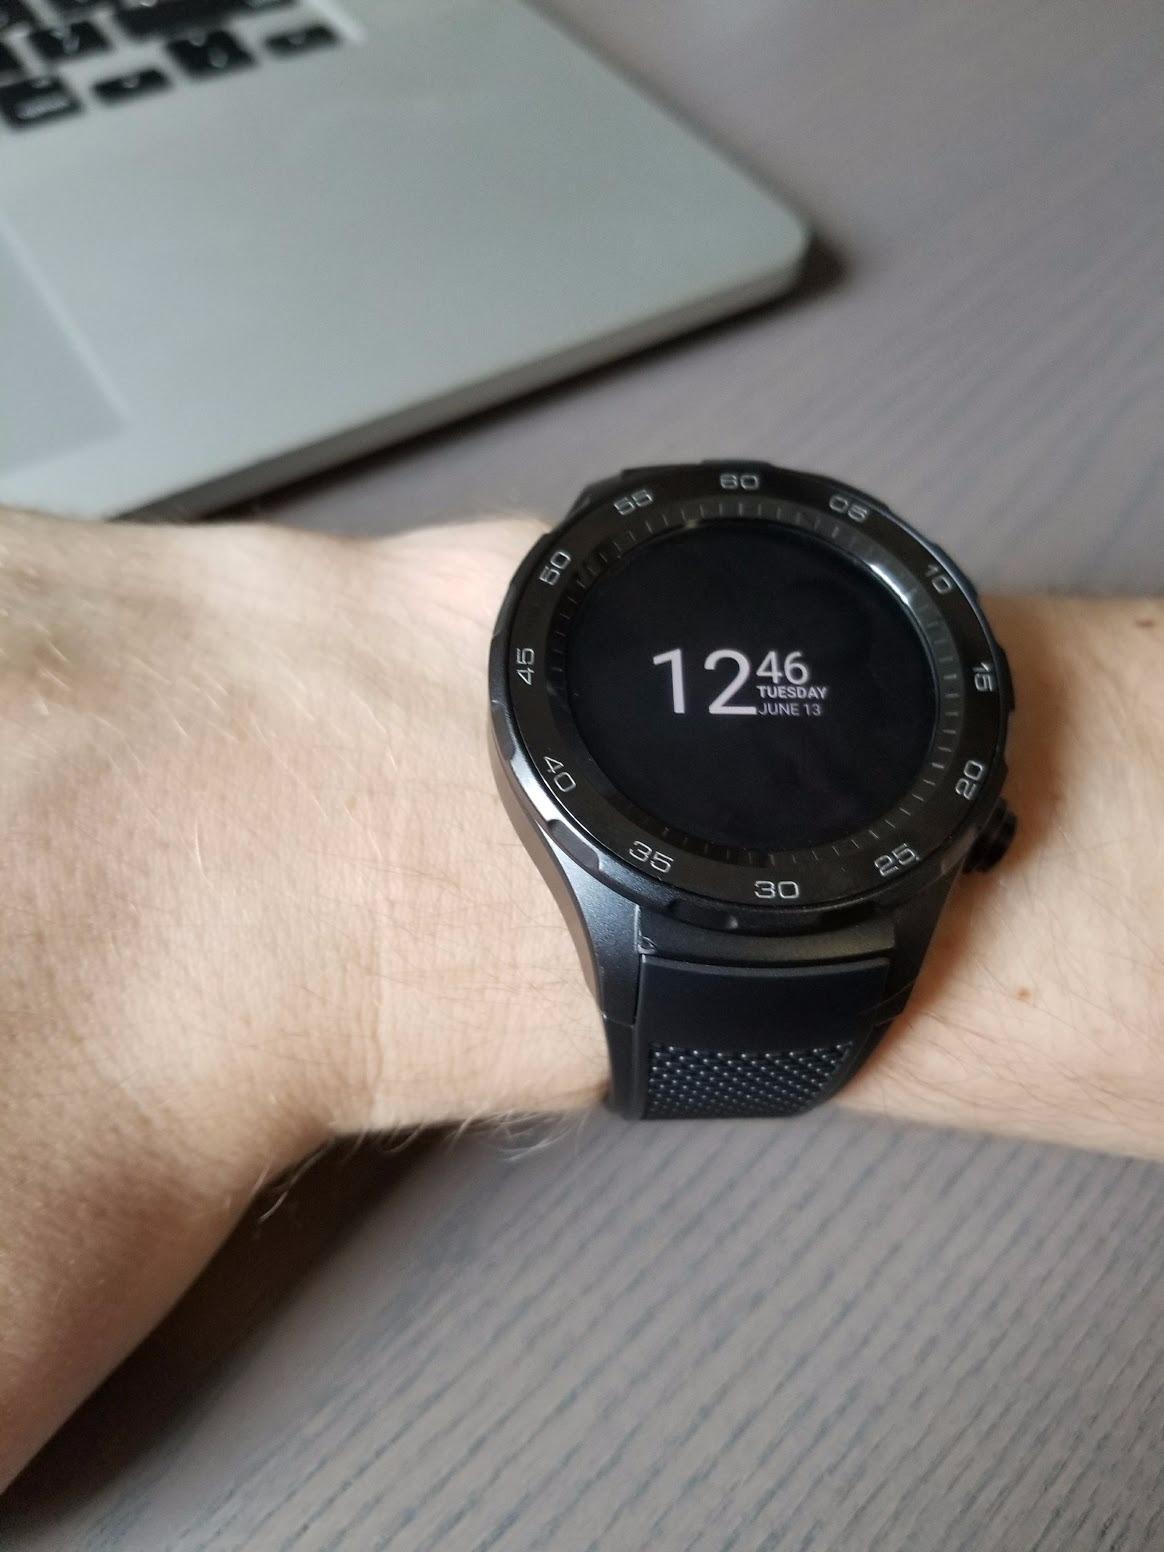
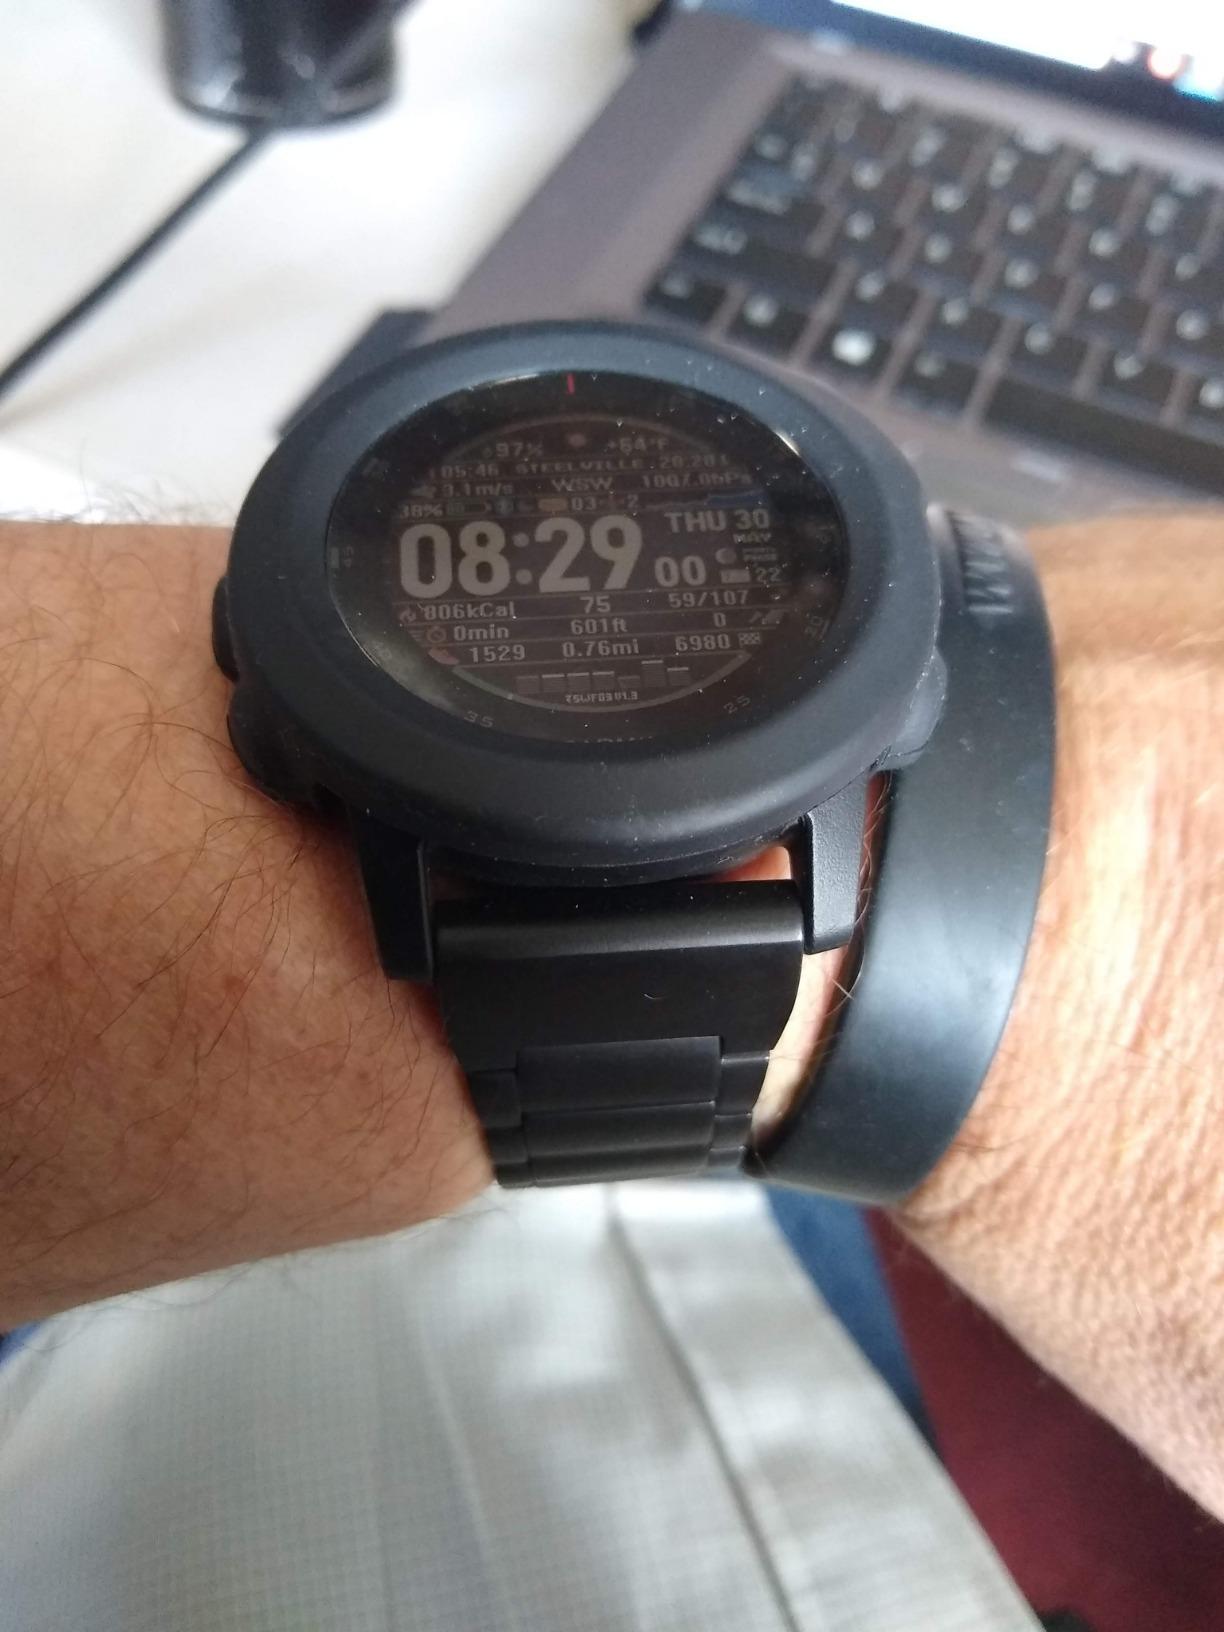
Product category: smartwatch
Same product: no